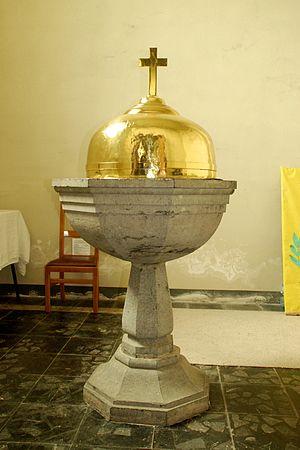
Belgique - Église Notre-Dame de Mousty
L'église Notre-Dame de Mousty est une église catholique de style roman située à Mousty, section de la ville belge d'Ottignies-Louvain-la-Neuve, dans la province du Brabant wallon.